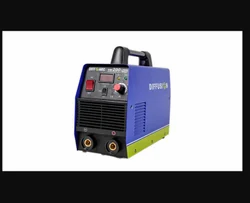
Label: Welding_And_Cutting_Equipments